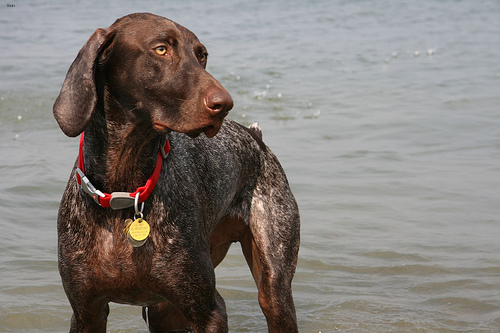
Animal: dog
Breed: german shorthaired